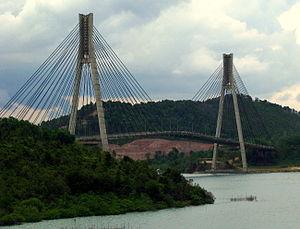
Batam est une île indonésienne faisant partie de la province des îles Riau, à environ 20 km au sud-est de Singapour. Elle a le statut de kota.
Tonton est une petite île d'Indonésie située entre celles de Batam et de Setokok dans la province des îles Riau.